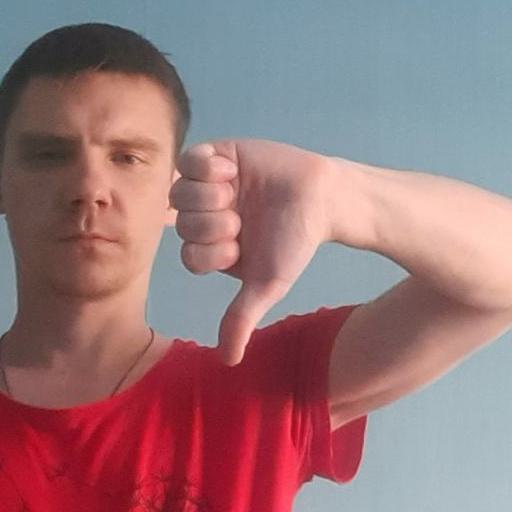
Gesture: dislike